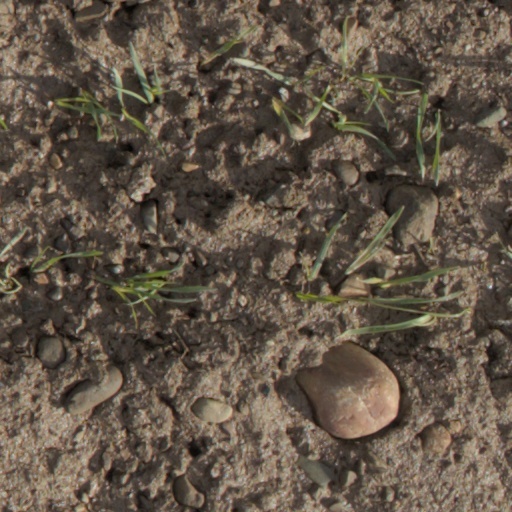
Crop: wheat